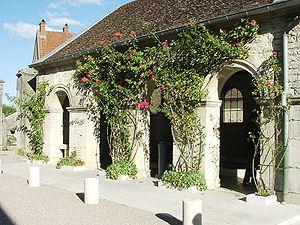
Lavoir de Ray-sur-Saône
Ray-sur-Saône est une commune française située dans le département de la Haute-Saône, en région Bourgogne-Franche-Comté.